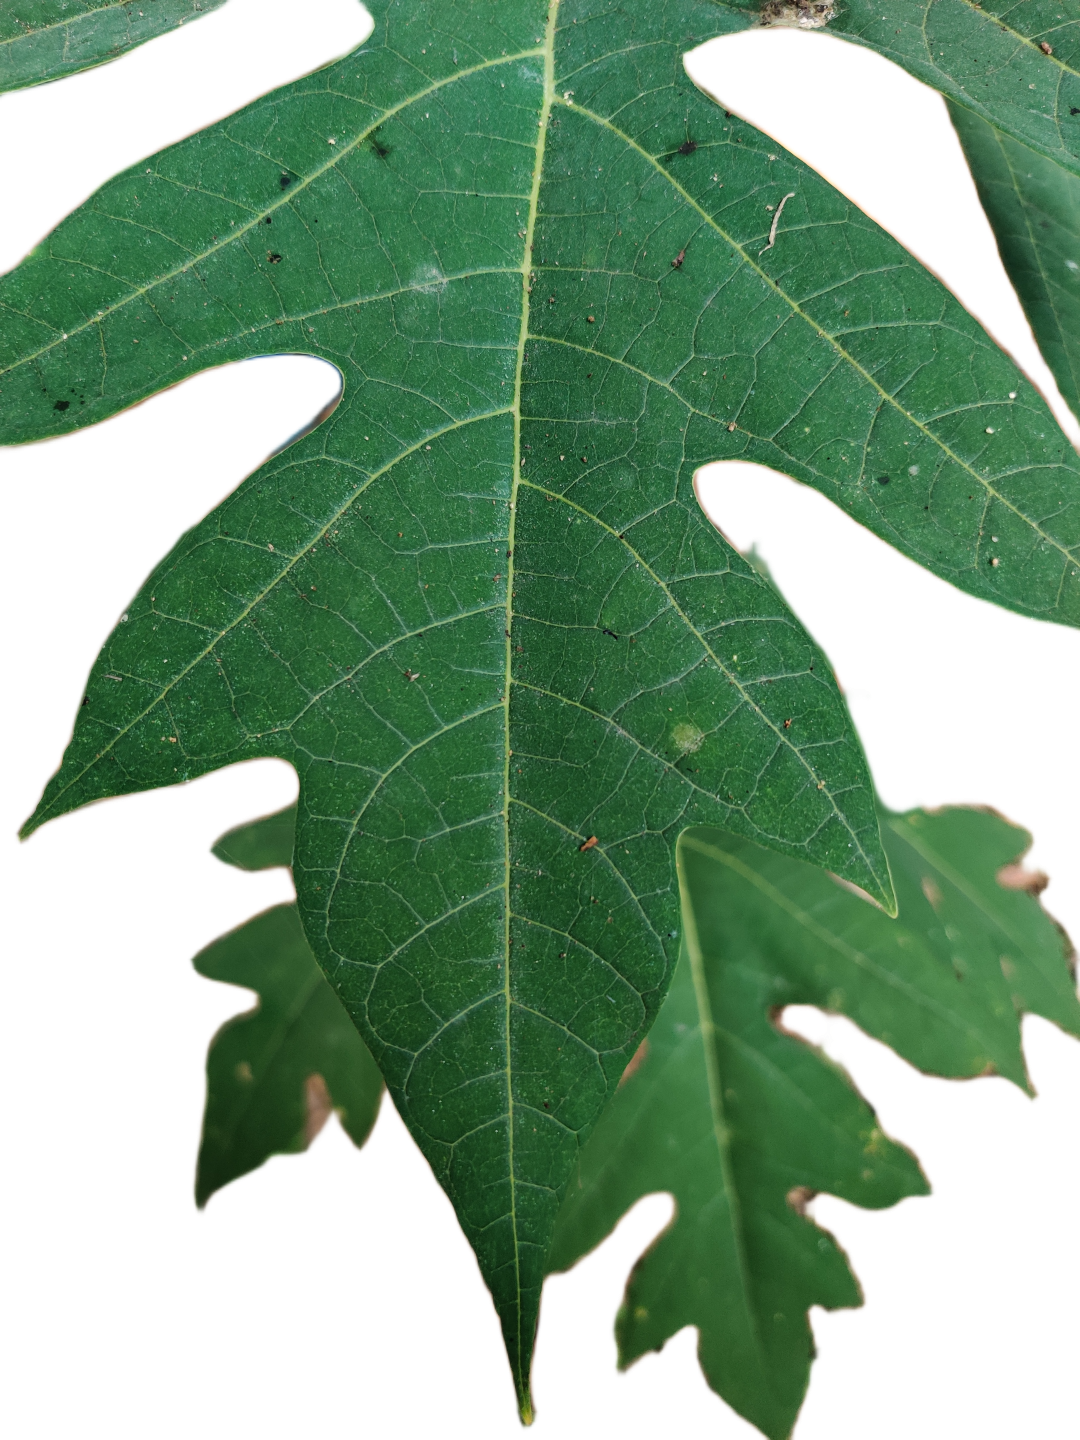
Crop: Papaya
Label: Carica_Insect_Hole